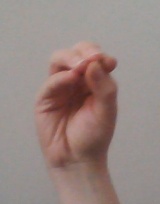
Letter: ha